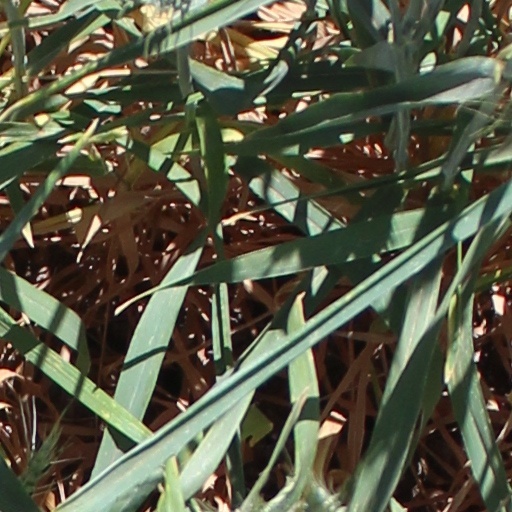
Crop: wheat